Makapuʻu

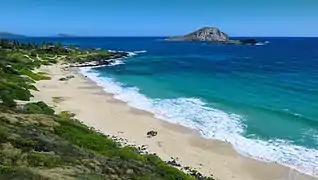
Makapuu Beach

Makapuu is the extreme eastern end of the Island of Oahu in the Hawaiian Islands, comprising the remnant of a ridge that rises 647 feet (197 m) above the sea. The cliff at Makapuu Point forms the eastern tip and is the site of a prominent lighthouse. The place name of this area, meaning "bulging eye" in Hawaiian, is thought to derive from the name of an image said to have been located in a cave here called "Keanaokeakuapōloli". The entire area is quite scenic and a panoramic view is presented at the lookout on Kalanianaole Highway (State Rte. 72) where the roadway surmounts the cliff just before turning south towards leeward Oahu and Honolulu.